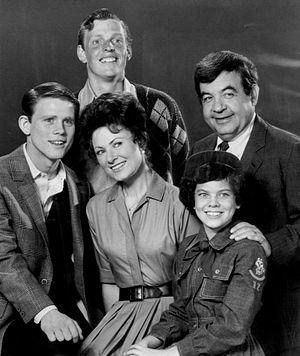
Ron Howard, [rɒn ˈhaʊɚd], né Ronald William Howard, le 1ᵉʳ mars 1954 à Duncan, en Oklahoma, aux, est un réalisateur, acteur et producteur américain.
Happy Days ou Happy Days - Les Jours heureux est une série télévisée américaine de 255 épisodes de 24 minutes, créée par Garry Marshall et diffusée entre le 15 janvier 1974 et le 24 septembre 1984 sur le réseau ABC.